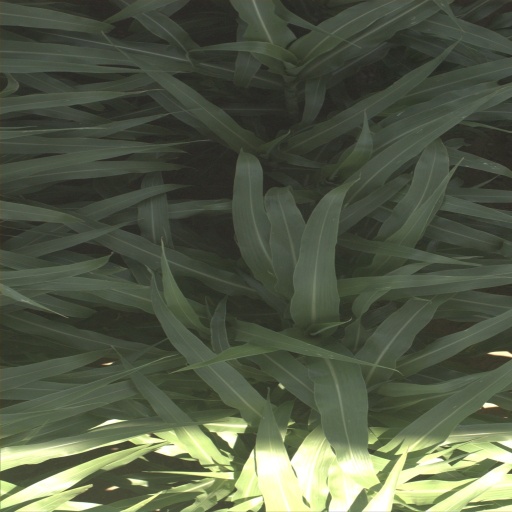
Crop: sorghum